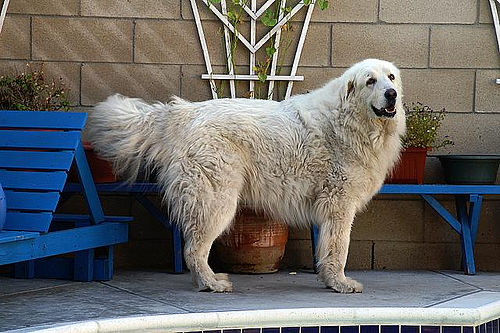
Animal: dog
Breed: great pyrenees